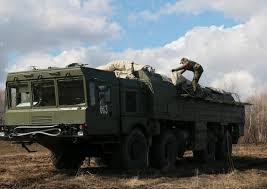
Label: Iskander